Somerset station (SEPTA)

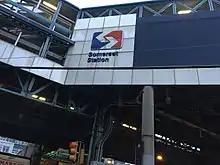
Station exterior as seen from Somerset Street

Somerset is part of the Frankford Elevated section of the line, which began service on November 5, 1922.